Coriolanus Snow

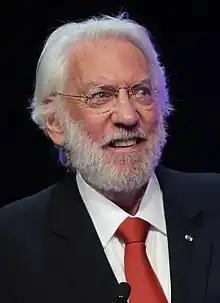
Donald Sutherland portrayed Snow in the four "Hunger Games" films.

Donald Sutherland portrayed the elderly Snow in four "Hunger Games" films. He read the first film's script and asked to be part of it because of its political themes. Sutherland, who had engaged in left-wing activism, wanted young viewers to organize and start a revolutionary movement to create political change in the United States. Snow had few lines in the script, but director Gary Ross added scenes for the character in a rose garden.